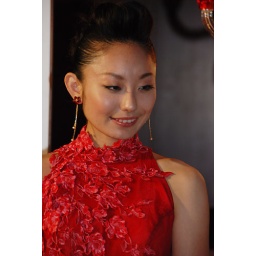
Miki Ando in red dress